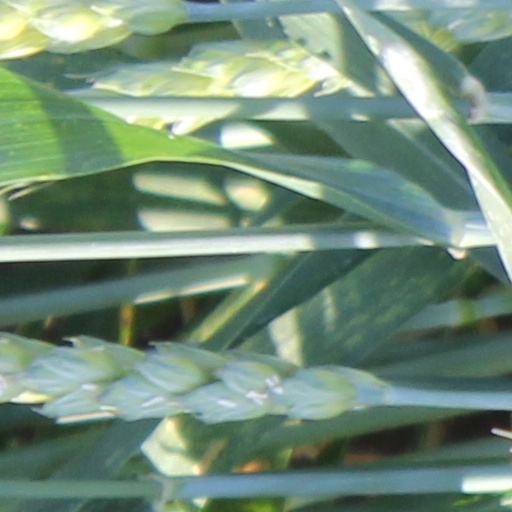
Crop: wheat